Eduardo Mata

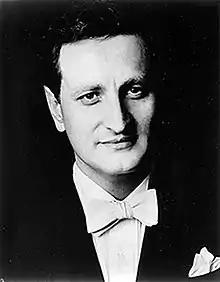

Eduardo Mata (5 September 19424 January 1995) was a Mexican conductor and composer.